Crystal Cubism

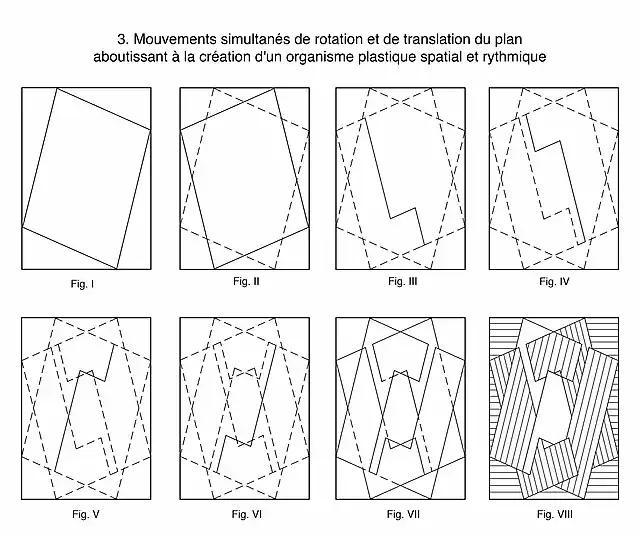

This period of profound reflection contributed to the constitution of a new mindset; a prerequisite for fundamental change. The "flat surface" became the starting point for a revaluation of the fundamental principles of painting. Rather than relying on the purely intellectual, the focus now was on the immediate experience of the senses, based on the idea according to Gleizes, that form, 'changing the directions of its movement, will change its dimensions' ["La forme, modifiant ses directions, modifiait ses dimensions"], while revealing the "basic elements" of painting, the "true, solid rules – rules which could be generally applied". It was Metzinger and Gris who, again according to Gleizes, "did more than anyone else to fix the basic elements... the first principles of the order that was being born". "But Metzinger, clear-headed as a physicist, had already discovered those rudiments of construction without which nothing can be done." Ultimately, it was Gleizes who would take the synthetic factor furthest of all.